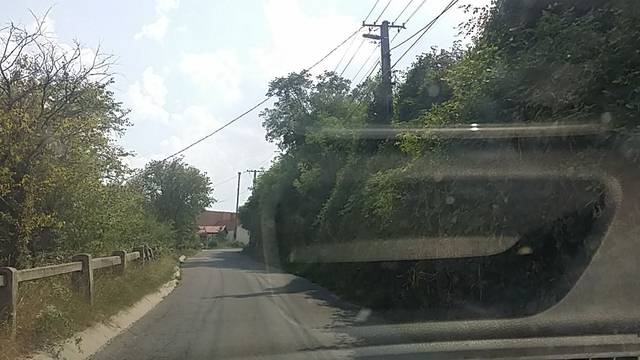
Region: Hungary
Coordinates: 46.087, 18.185